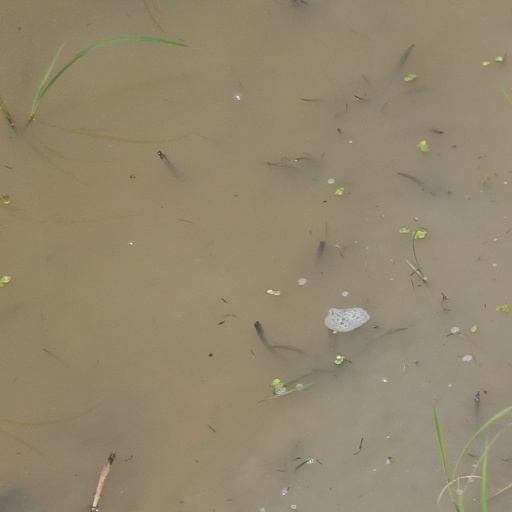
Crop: rice